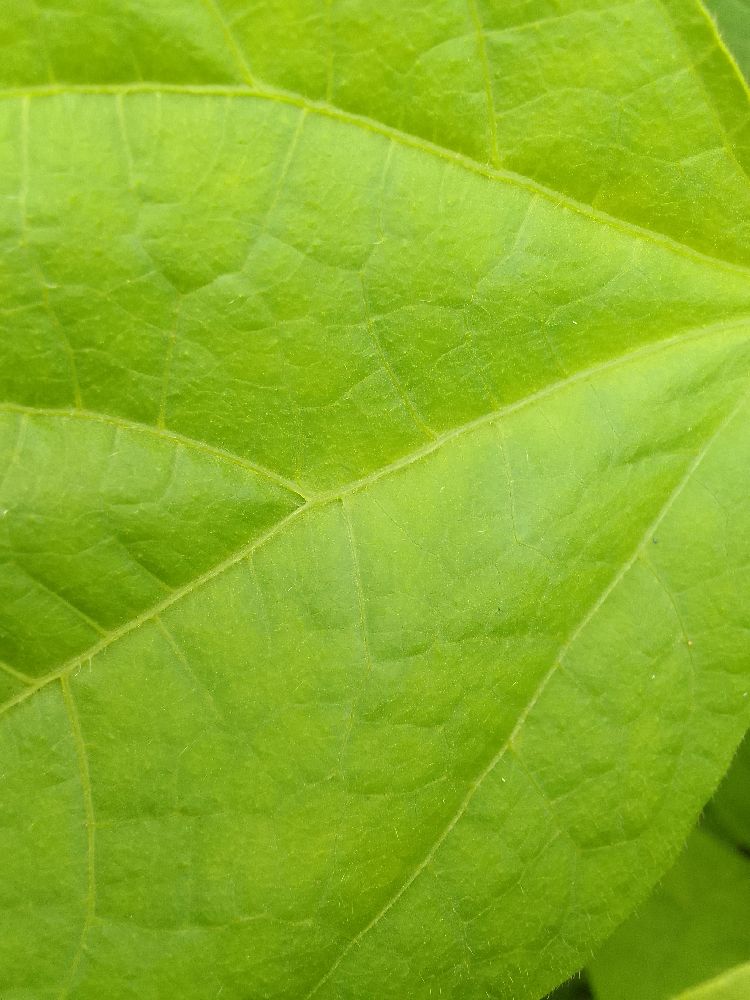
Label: healthy